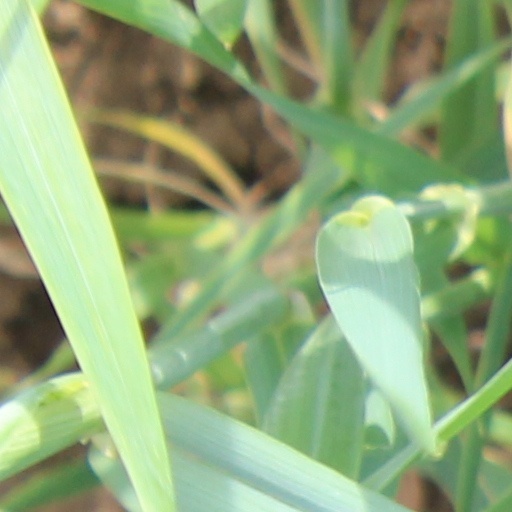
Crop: wheat